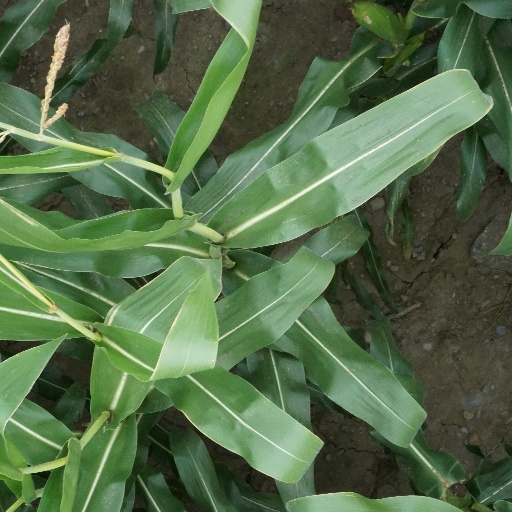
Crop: maize; corn